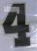
Number: 4